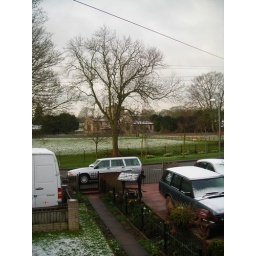
I got very excited seeing this from my bedroom window after being in sunnier climates